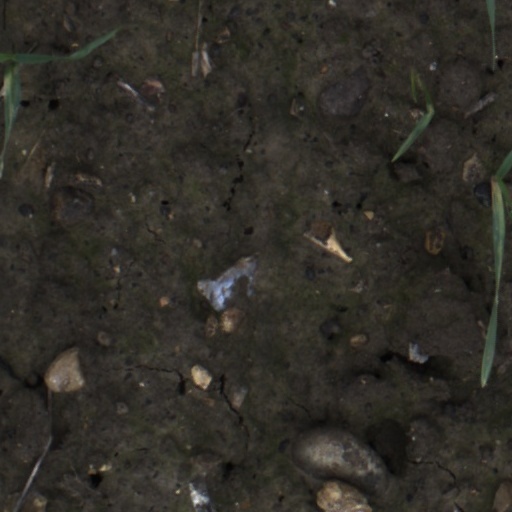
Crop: wheat